Starr-Bowkett Society

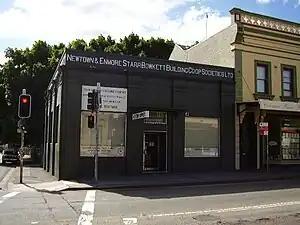
The last known Starr-Bowkett Society, in Newtown, Australia, closed in 2024

A Starr-Bowkett Society was a co-operative, non-profit financial institution that provided interest-free loans to its members and operated on the principle of mutual self-help, as espoused in 1843 by Dr T. E. Bowkett. Popular in Australia from the late 19th century until the early to mid 20th century, they no longer exist in any form.